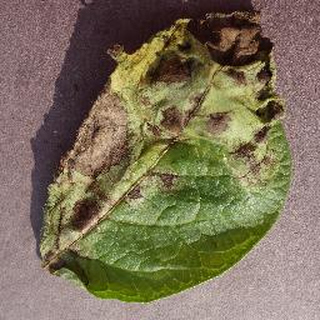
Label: potato_late_blight